Shebeen

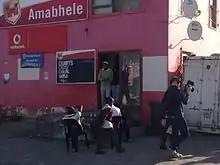
Shebeen in Joe Slovo Park, Cape Town

A shebeen ("home-made whiskey") was originally an illicit bar or club where accessible alcoholic beverages were sold without a license. The term has spread far from its origins in Ireland, to Canada, the United States, the United Kingdom, Zimbabwe, the English-speaking Caribbean, Namibia, Malawi, and South Africa. In modern South Africa, many shebeens are now fully legal.